M. Roma Volley

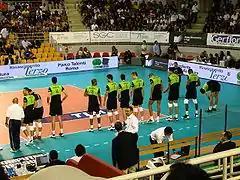
The M. Roman Volley formation in its first home match in 2006.

M. Roma Volley is an Italian volleyball club playing in the Italian Volleyball League.